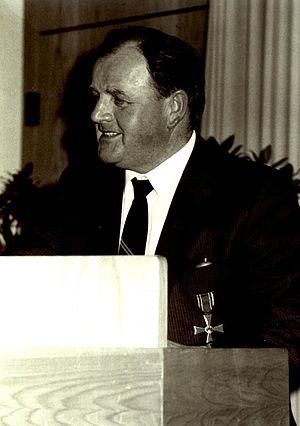
Friedrich "Fritz" Wilhelm Schnitzler, né le 16 décembre 1928 à Ohnastetten, maintenant inclus dans Sankt Johann dans le Land de Bade-Wurtemberg, et mort le 15 juillet 2011 dans la même commune, est un chef d'entreprise et homme politique allemand membre de la CDU.